Answer in natural language. How many Sofas are visible in the scene? Choose between the following options: 3, 1, 0, 2 or 4
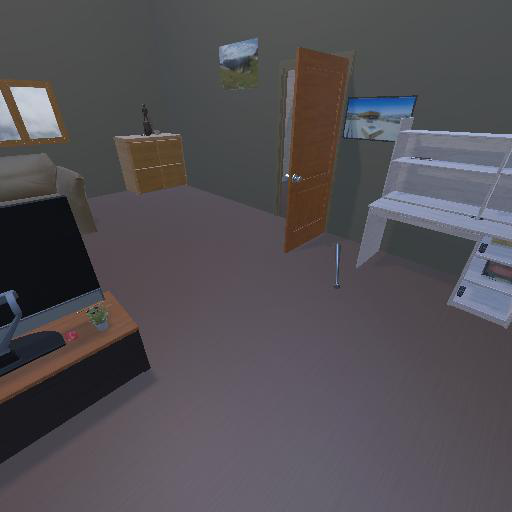
<answer>1</answer>